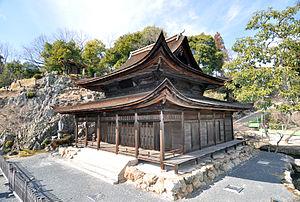
Le terme « trésor national » est utilisé au Japon depuis 1897 pour désigner les biens les plus précieux du patrimoine culturel du Japon bien que la définition et les critères aient changé depuis la création du terme. Les bâtiments des temples bouddhistes de cette liste ont été classés Trésors nationaux du Japon quand la loi pour la protection des biens culturels est entrée en vigueur le 9 juin 1951. Les pièces sont choisies par le ministère de l'Éducation, de la Culture, des Sports, des Sciences et de la Technologie sur le fondement de leur « valeur artistique ou historique particulièrement élevée ». Cette liste présente 152 entrées de bâtiments de temples Trésors nationaux de la fin du VIIᵉ siècle classique au début de l'époque d'Edo moderne du XIXᵉ siècle. Le nombre d'édifices répertoriés dans cette liste est supérieur à 152, parce que, dans certains cas, des groupes de bâtiments liés entre eux sont réunis pour former une seule entrée. Les structures comprennent des bâtiments principaux tels que le kon-dō, le hon-dō, le butsuden, des pagodes, des portes, un beffroi, des couloirs et d'autres bâtiments et édifices qui font partie d'un temple bouddhiste.
L'époque de Muromachi est l'une des 14 subdivisions traditionnelles de l'histoire du Japon, qui s'étend entre 1336 et 1573. Elle correspond à l'époque de « règne » des shoguns Ashikaga. Le nom de cette période vient du quartier de Muromachi, site choisi à Kyōto par les Ashikaga pour y installer à compter de 1378 le siège de leur gouvernement.